Mėnuo Juodaragis

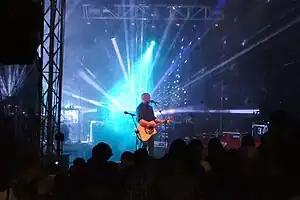
Experimental neofolk act Rome performing on the Mėnuo Juodaragis Big stage in 2013

The festival was initiated in 1997 as a spontaneous one-day gathering of several young people and their friends in Verbiškės village, Molėtai District, Lithuania, where it was organized biennially until 1999.